Neal Buckon

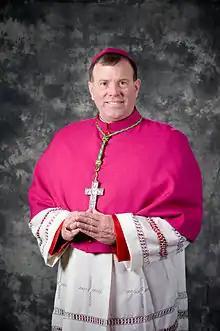

Neal James Buckon (September 3, 1953) is an American prelate of the Roman Catholic Church who has been serving as an auxiliary bishop of the Archdiocese for the Military Services, USA since 2011.